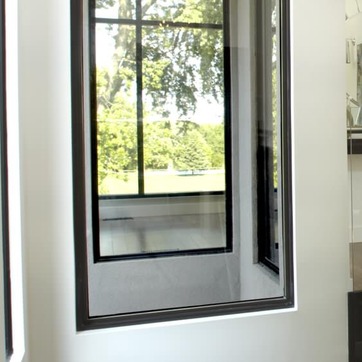
Material: glass